Beirut Souks

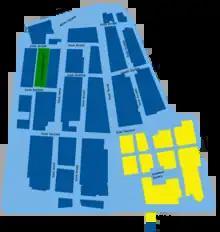
Map of the South Souks showing the Hellenistic street grid

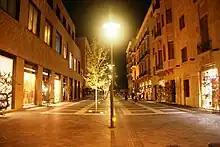
Fakhry Bey Street

The new Souks are a low rise complex of two components: the South Souks and the North Souks. The Souks were designed in five different commissions by international and Lebanese architects. They offer of floor space and of pedestrian areas that follow the ancient Greek street grid.